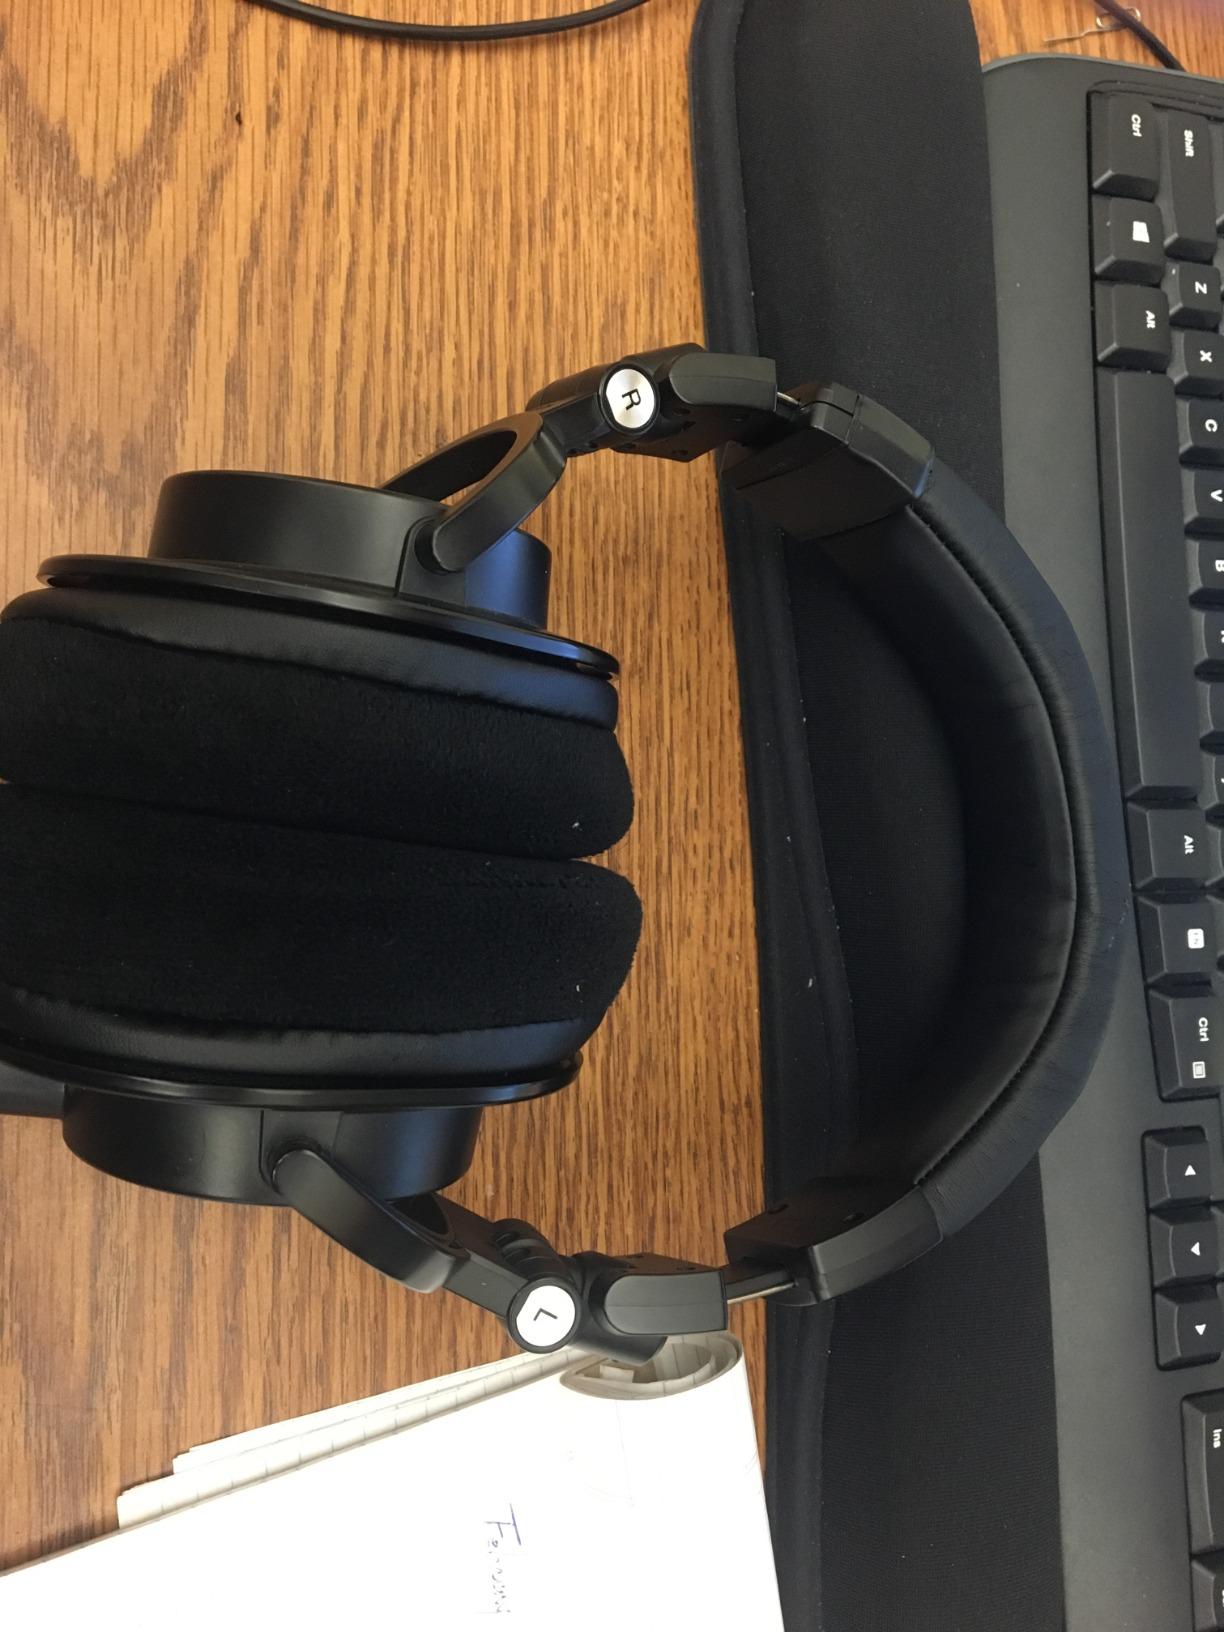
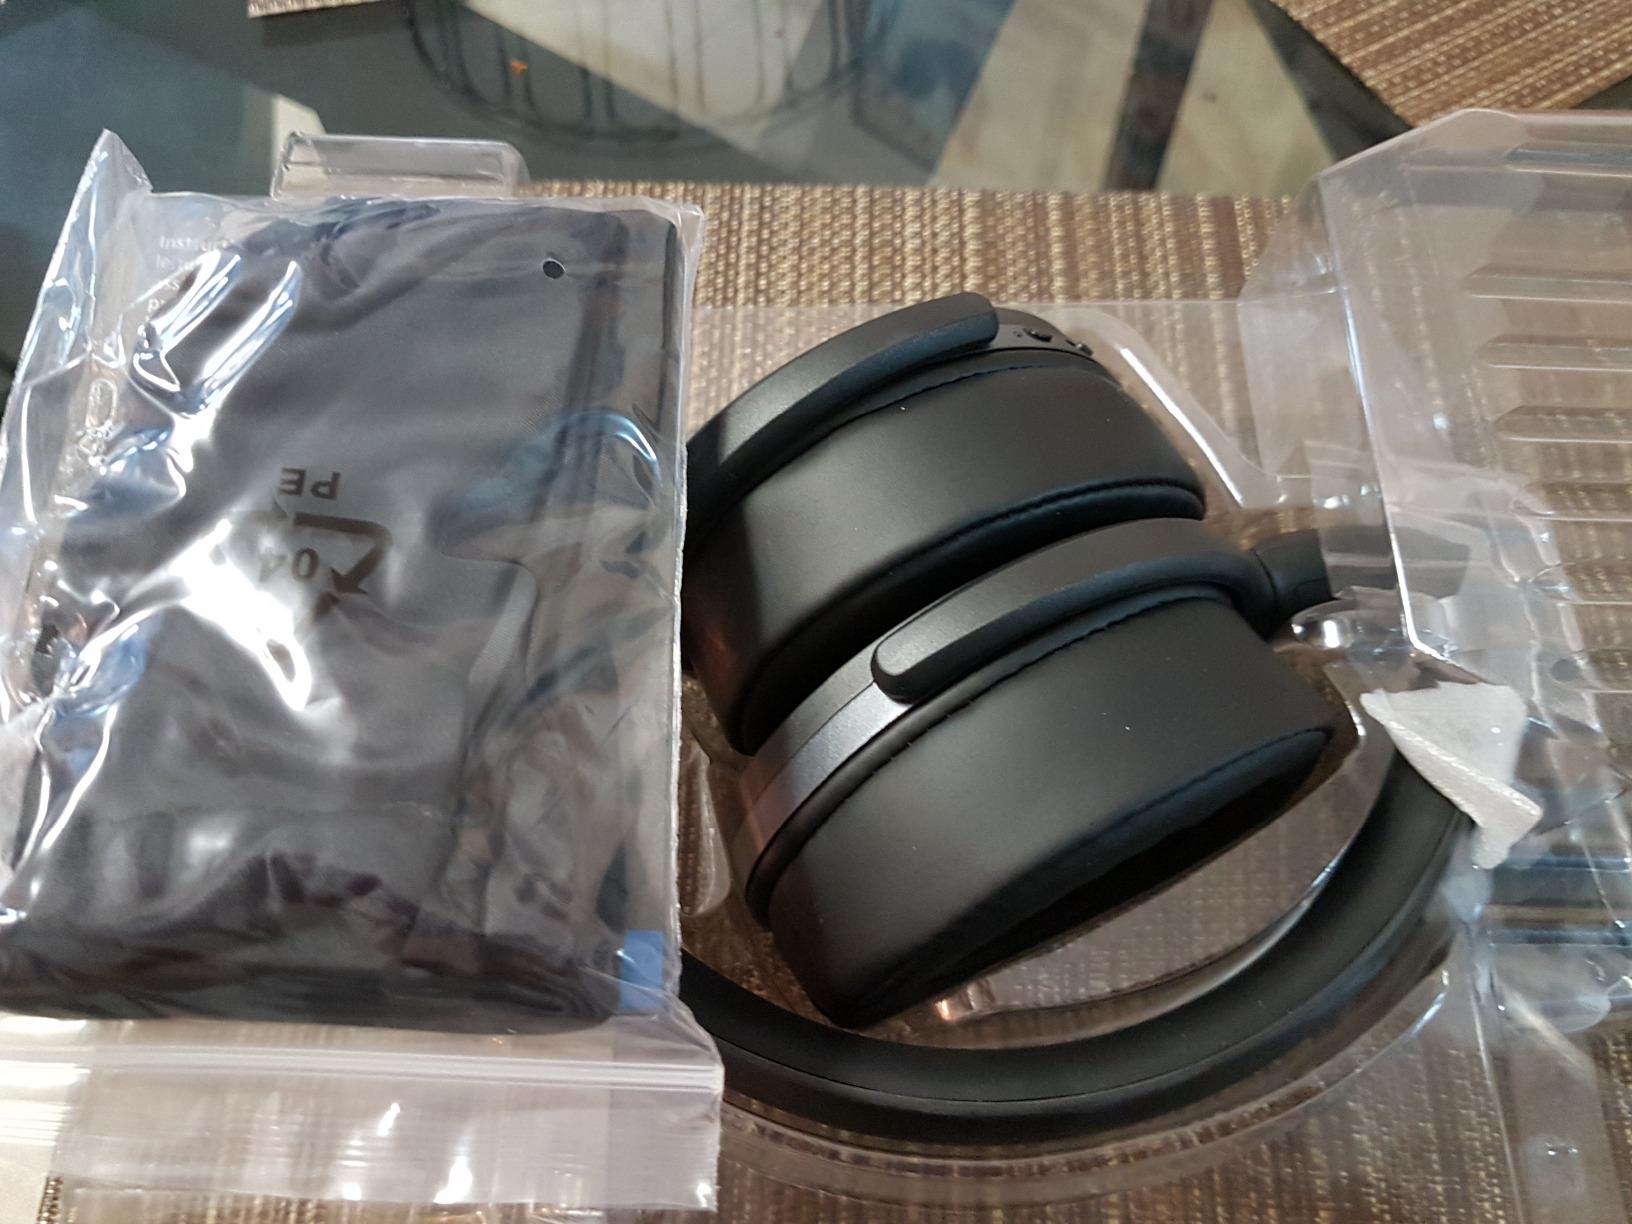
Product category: headphones
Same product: no